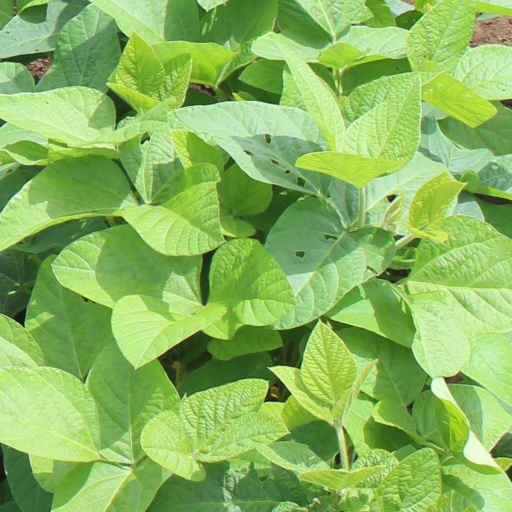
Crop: soybean